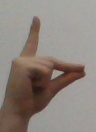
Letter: ta